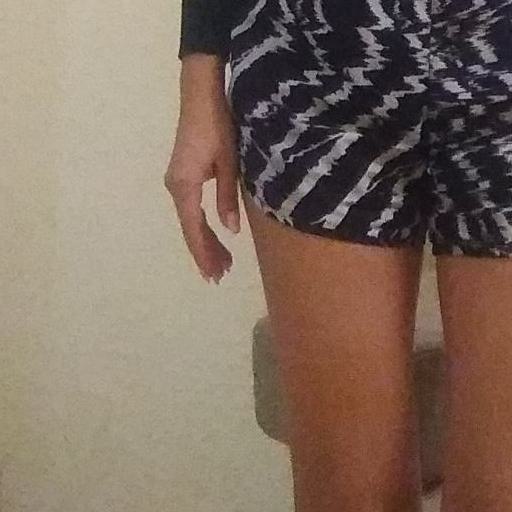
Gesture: no_gesture